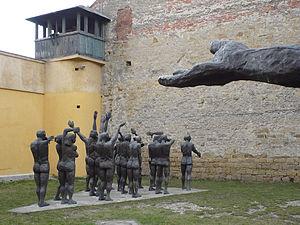
Le Parti communiste roumain est un parti communiste en Roumanie.